Head-directionality parameter

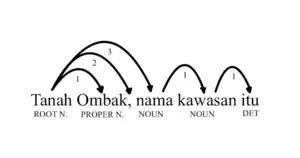
Dependency distance between constituents in Indonesian

In Indonesian, the number of constituencies affects the dependency direction. When there are 6 constituents — which is a relatively short sentence — there is a preference for head initial relation. However, when there are 11-30 constituents, there appears to be a balance of head-initial and head-final dependencies. Regardless, Indonesian displays an overall head-initial preference on all levels of dependency structure as it consistently attempts to position the head as early on in the sentence even though it produces a longer dependency distance rather than placing the head after its dependents. Furthermore, Indonesian has an overall preference towards head-initial when comparing head-initial and head-final relation on all levels of constituent length for both spoken and written data.